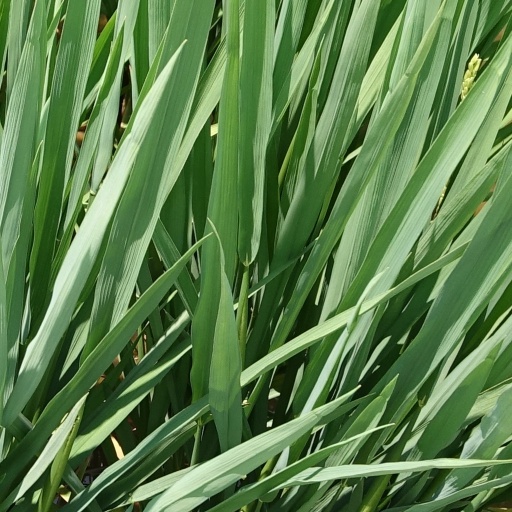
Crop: rice